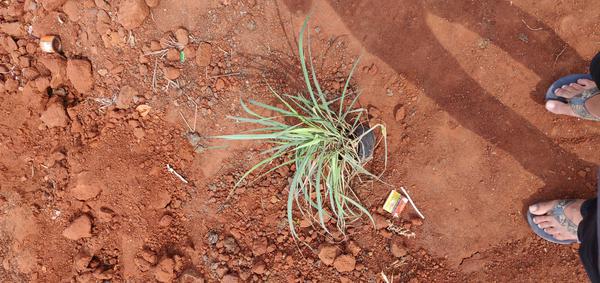
Plant: Lemon_grass